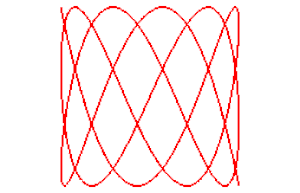
animation courbe de Lissajous par Robert FERRÉOL, créateur du site http://www.mathcurve.com MathCurve, avec son aimable autorisation
La courbe de Lissajous, aussi dénommée figure de Lissajous ou courbe de Bowditch, est la trajectoire d'un point dont les composantes rectangulaires ont un mouvement sinusoïdal.